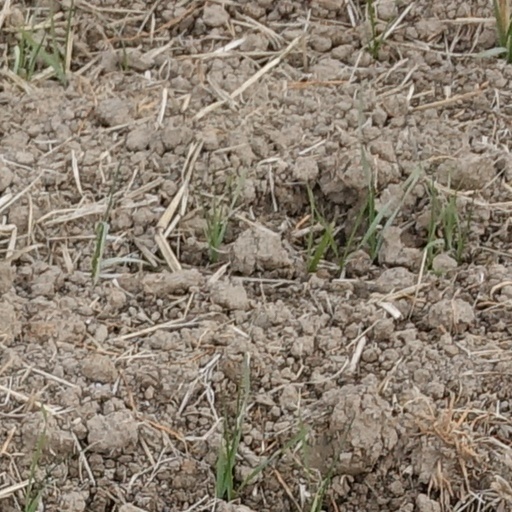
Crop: wheat